Robert L. Johnson

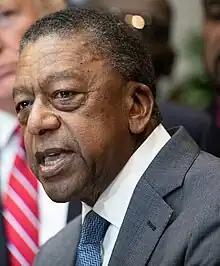
Johnson in 2018

Robert Louis Johnson (born April 8, 1946) is an American entrepreneur, media magnate, executive, philanthropist, and investor. He is the co-founder of BET, which was acquired by Viacom in 2001. He also founded RLJ Companies, a holding company that invests in various business sectors. Johnson is the former majority owner of the Charlotte Bobcats (now Charlotte Hornets). He became the first black American billionaire in 2001. Johnson's companies have counted among the most prominent black American businesses in the late twentieth and early twenty-first centuries.